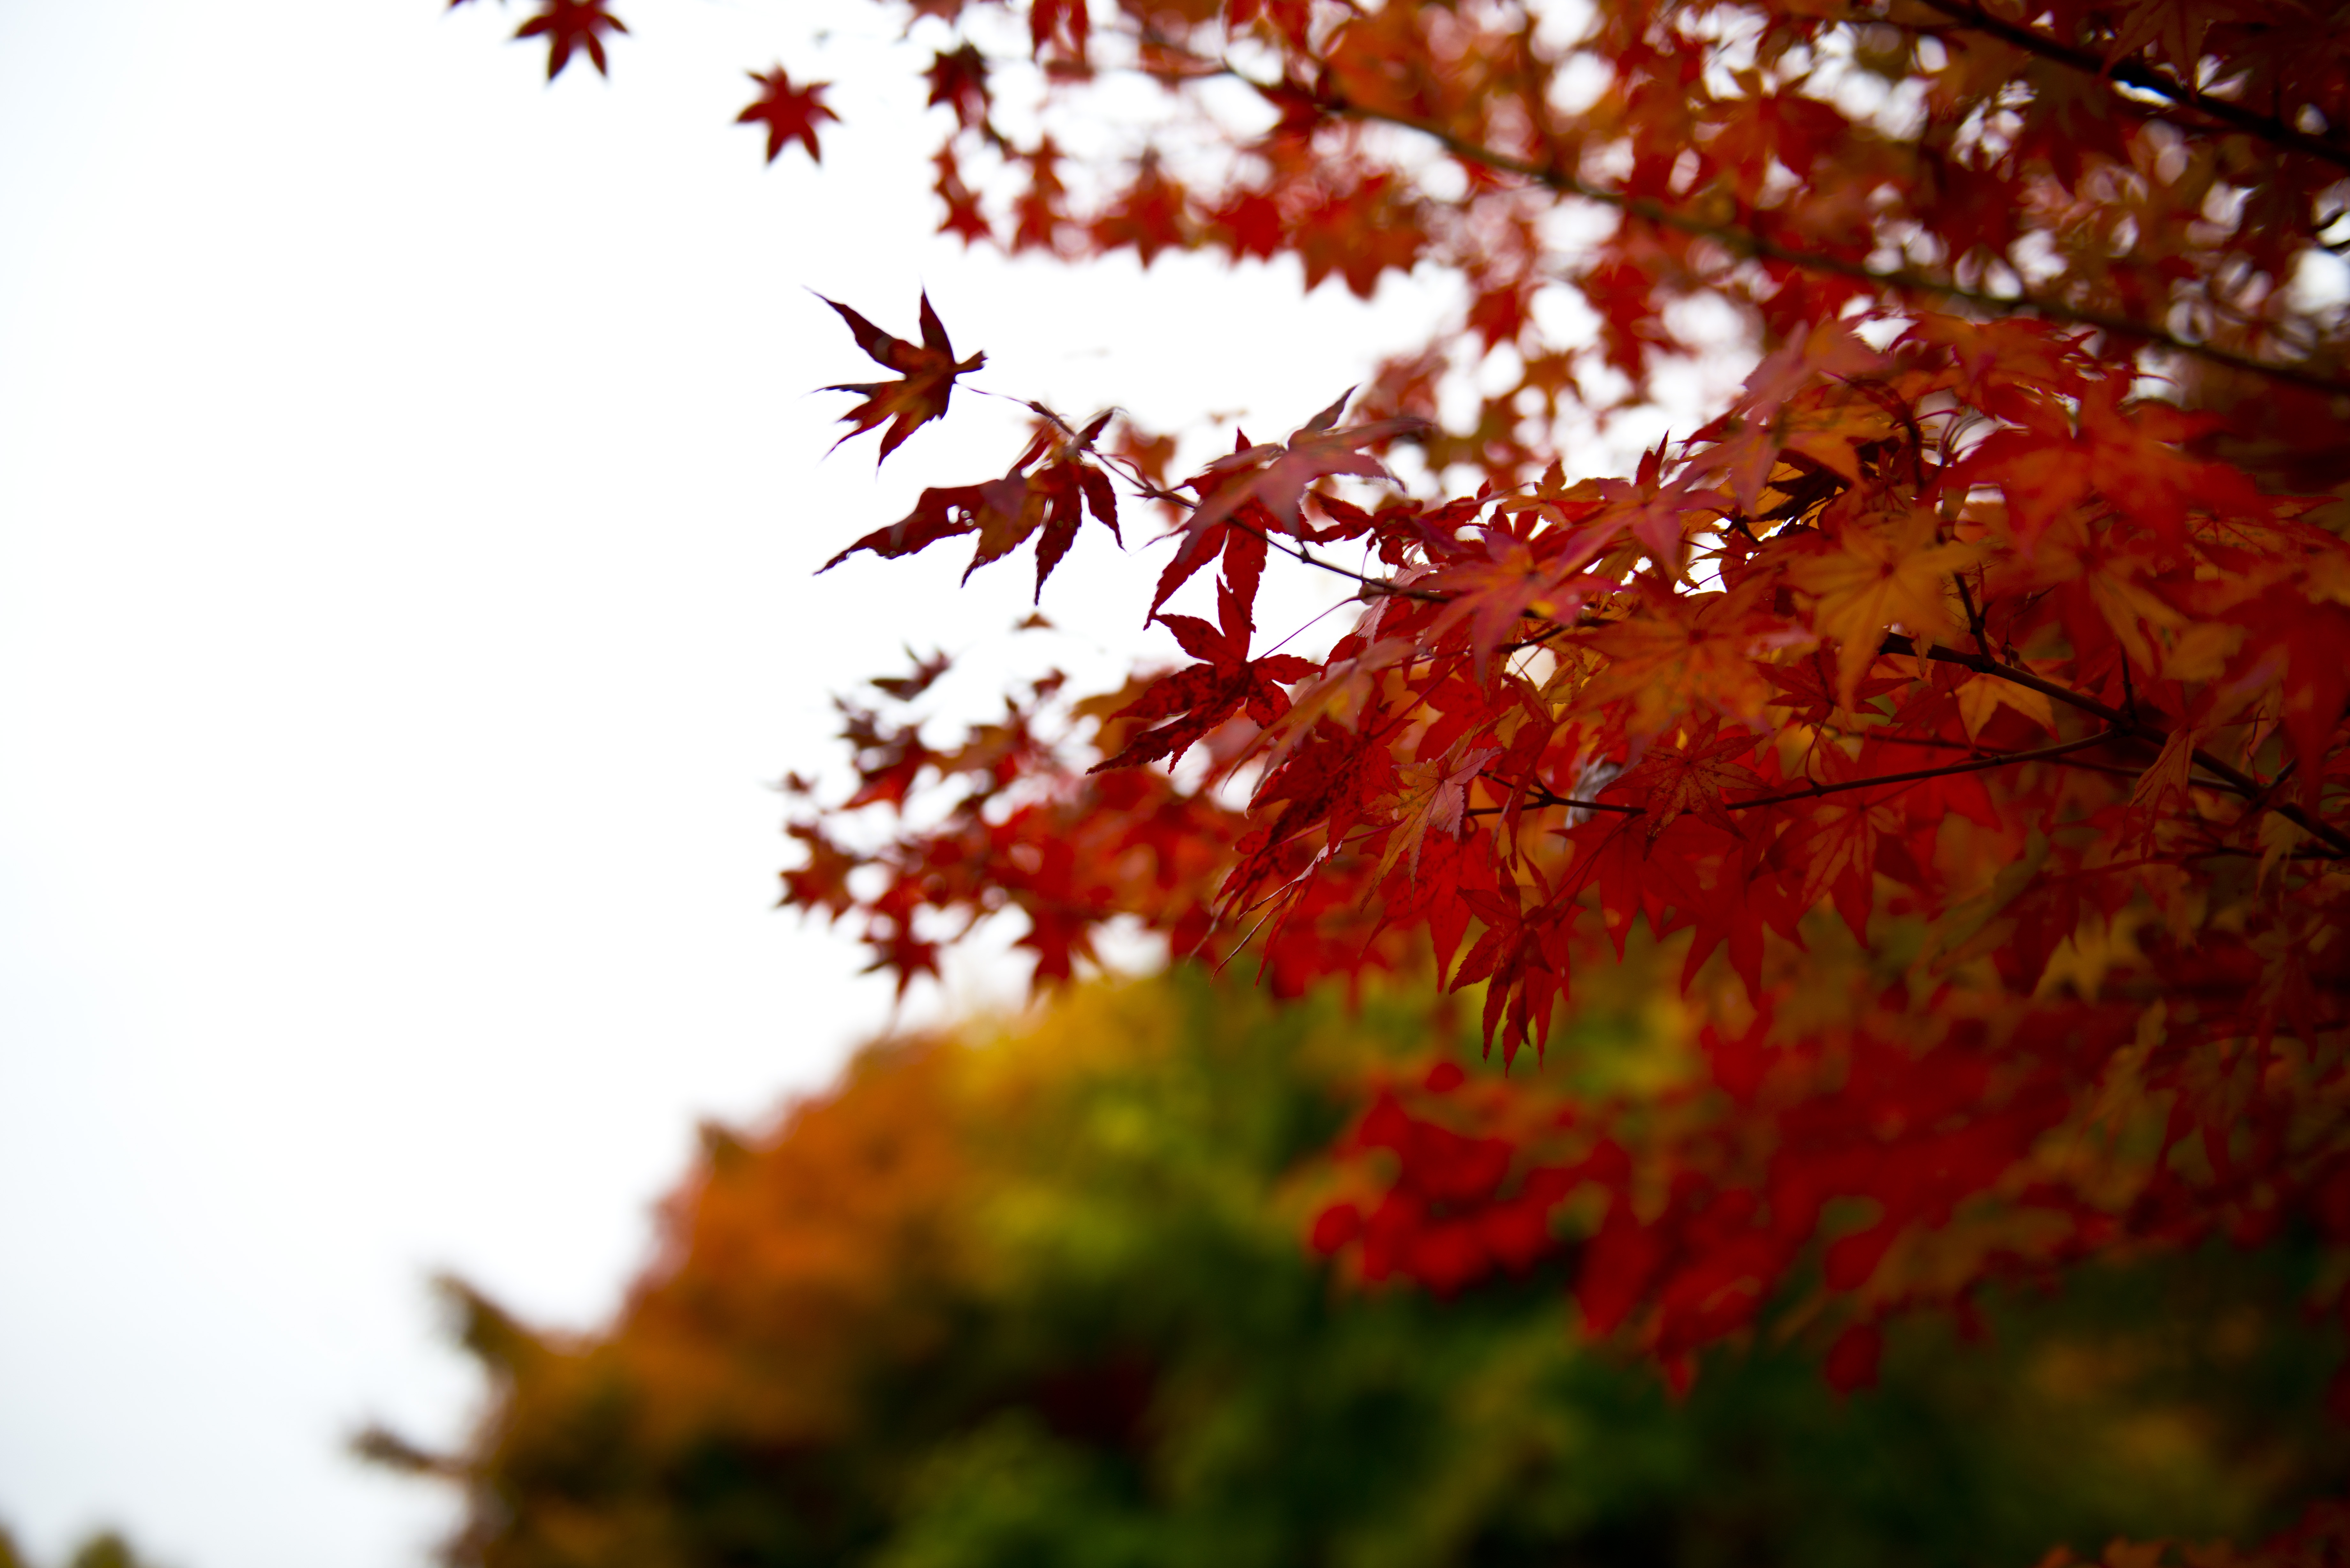
landscape, tree, branch, plant, sunlight, leaf, flower, red, autumn, season, maple tree, maple leaf, autumn leaves, woody plant, land plant